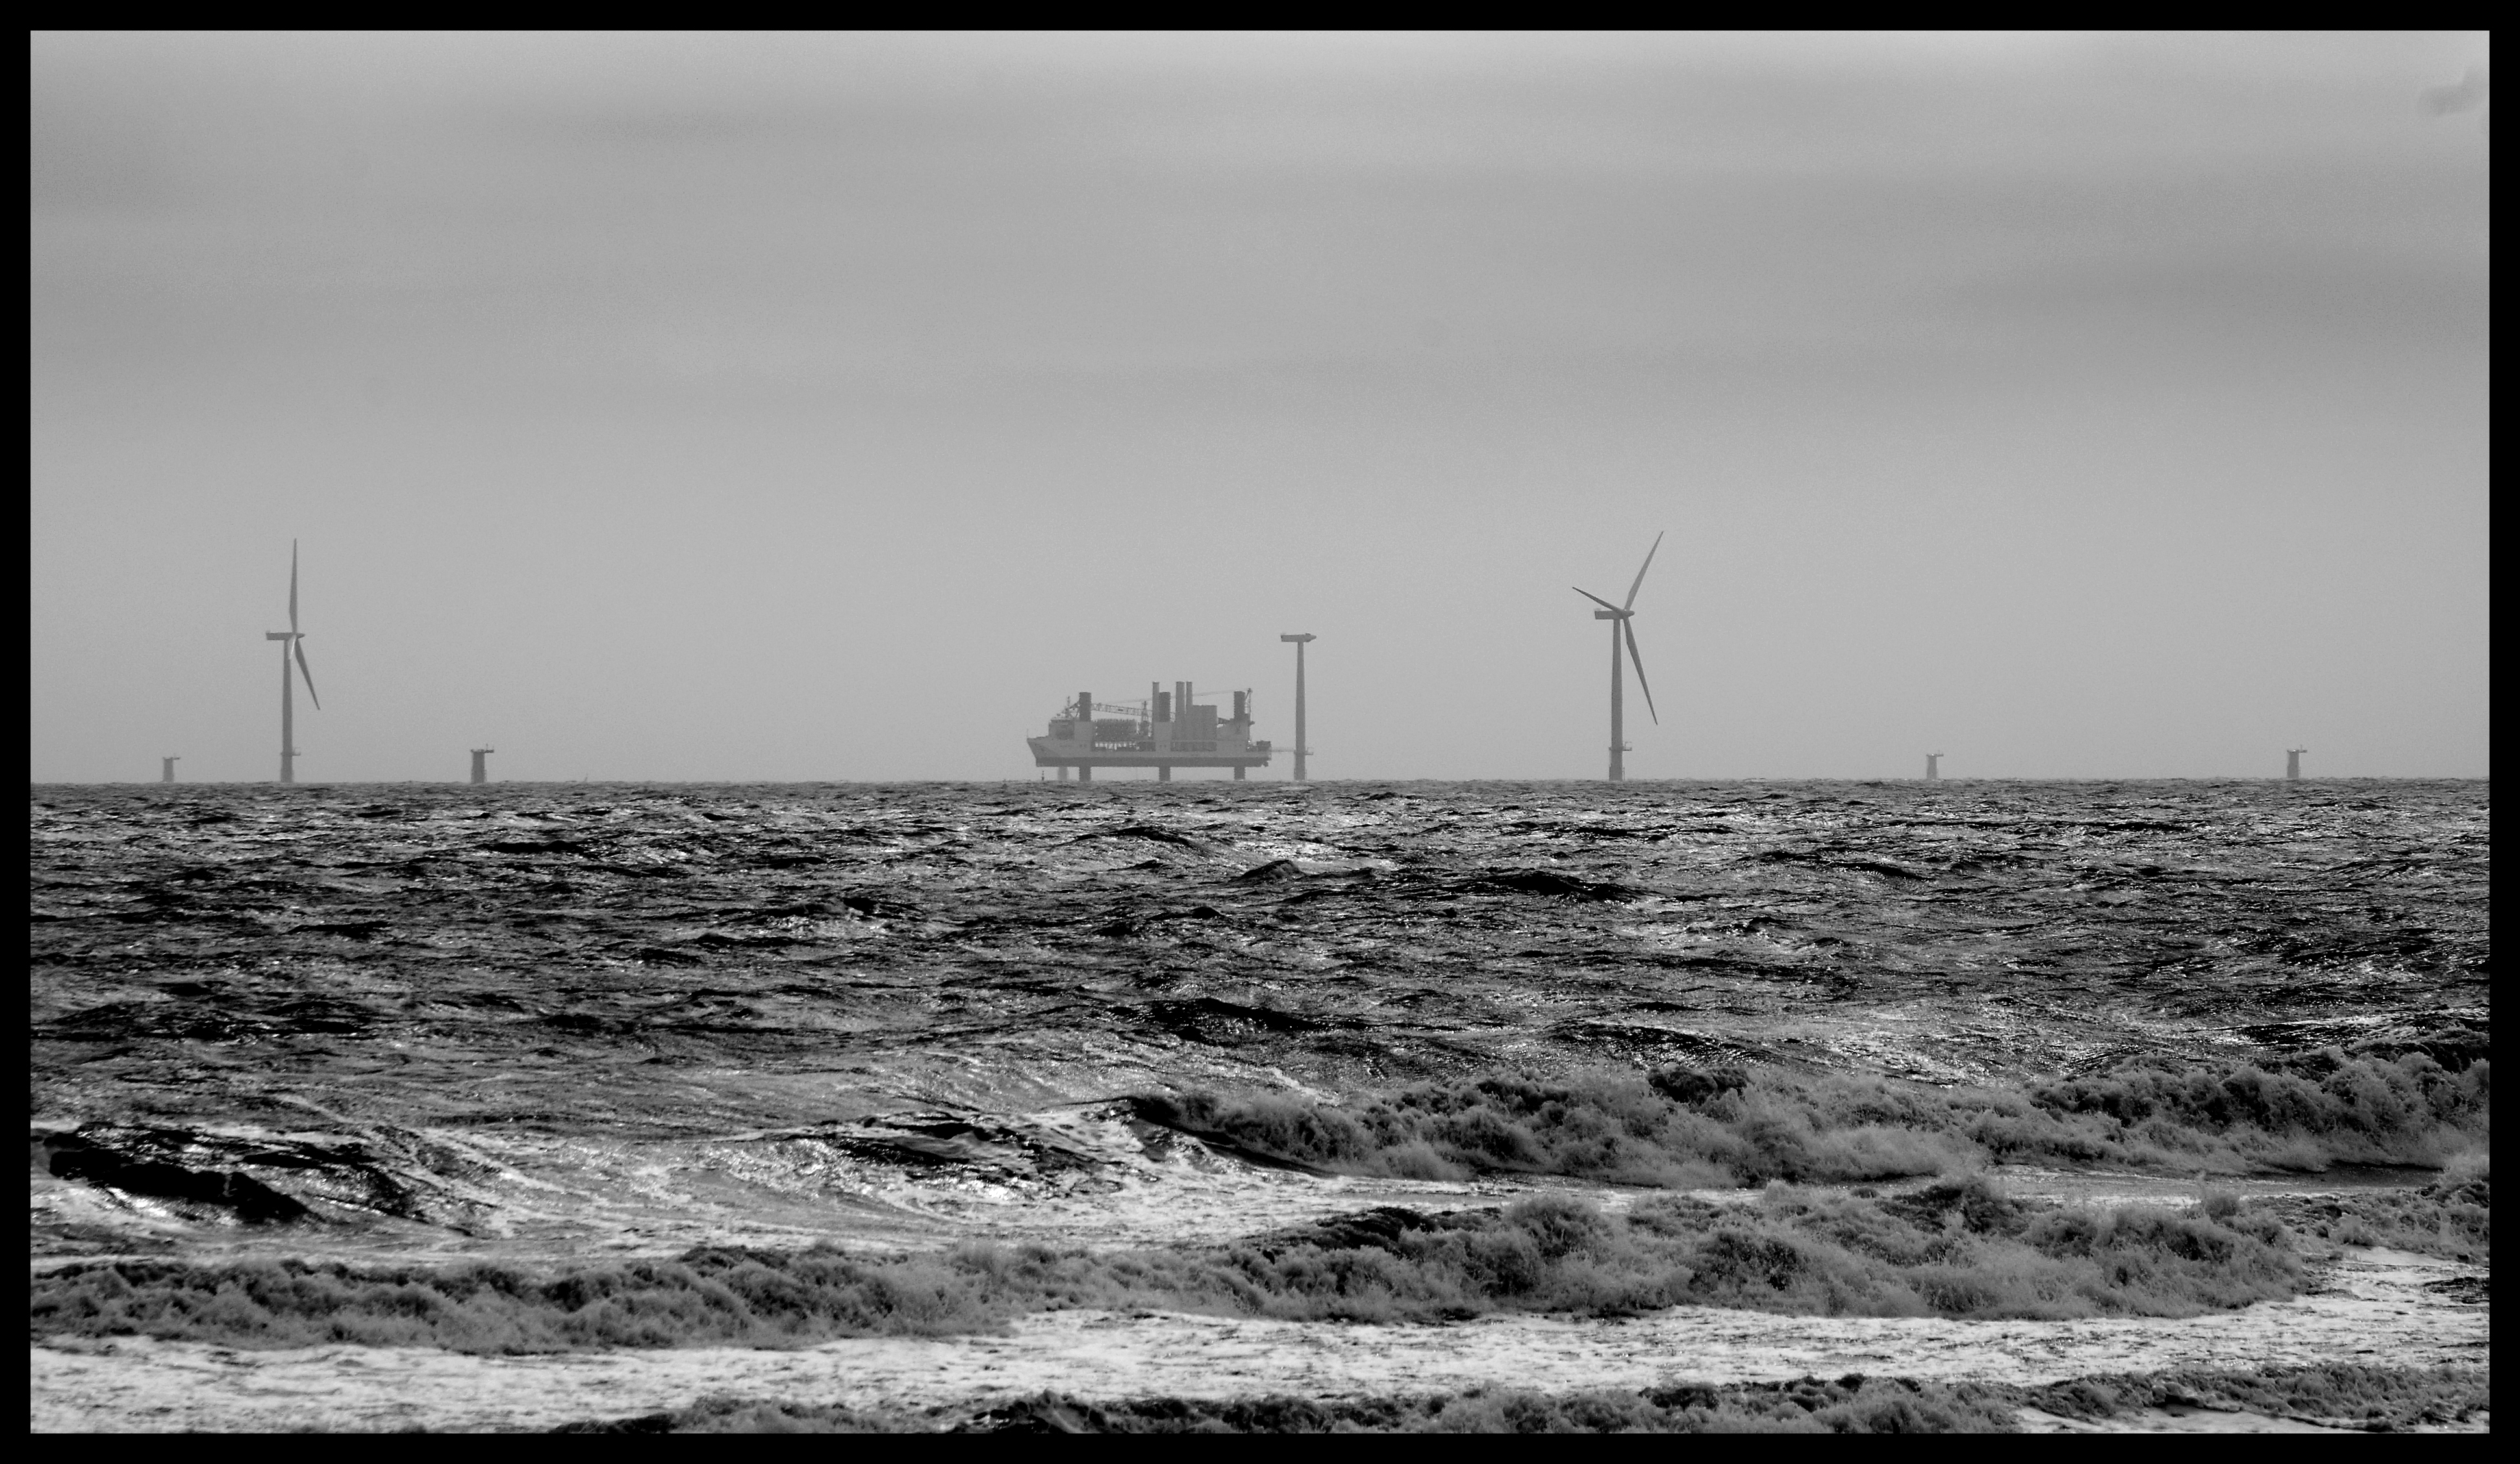
sea, coast, horizon, black and white, white, photography, wave, wind, tower, black, monochrome, seas, an, windfarm, windy, skegness, monochrome photography, atmospheric phenomenon